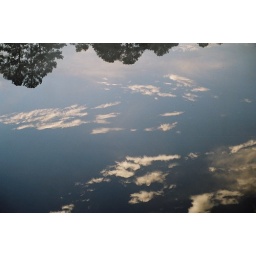
reflected sky in dark water